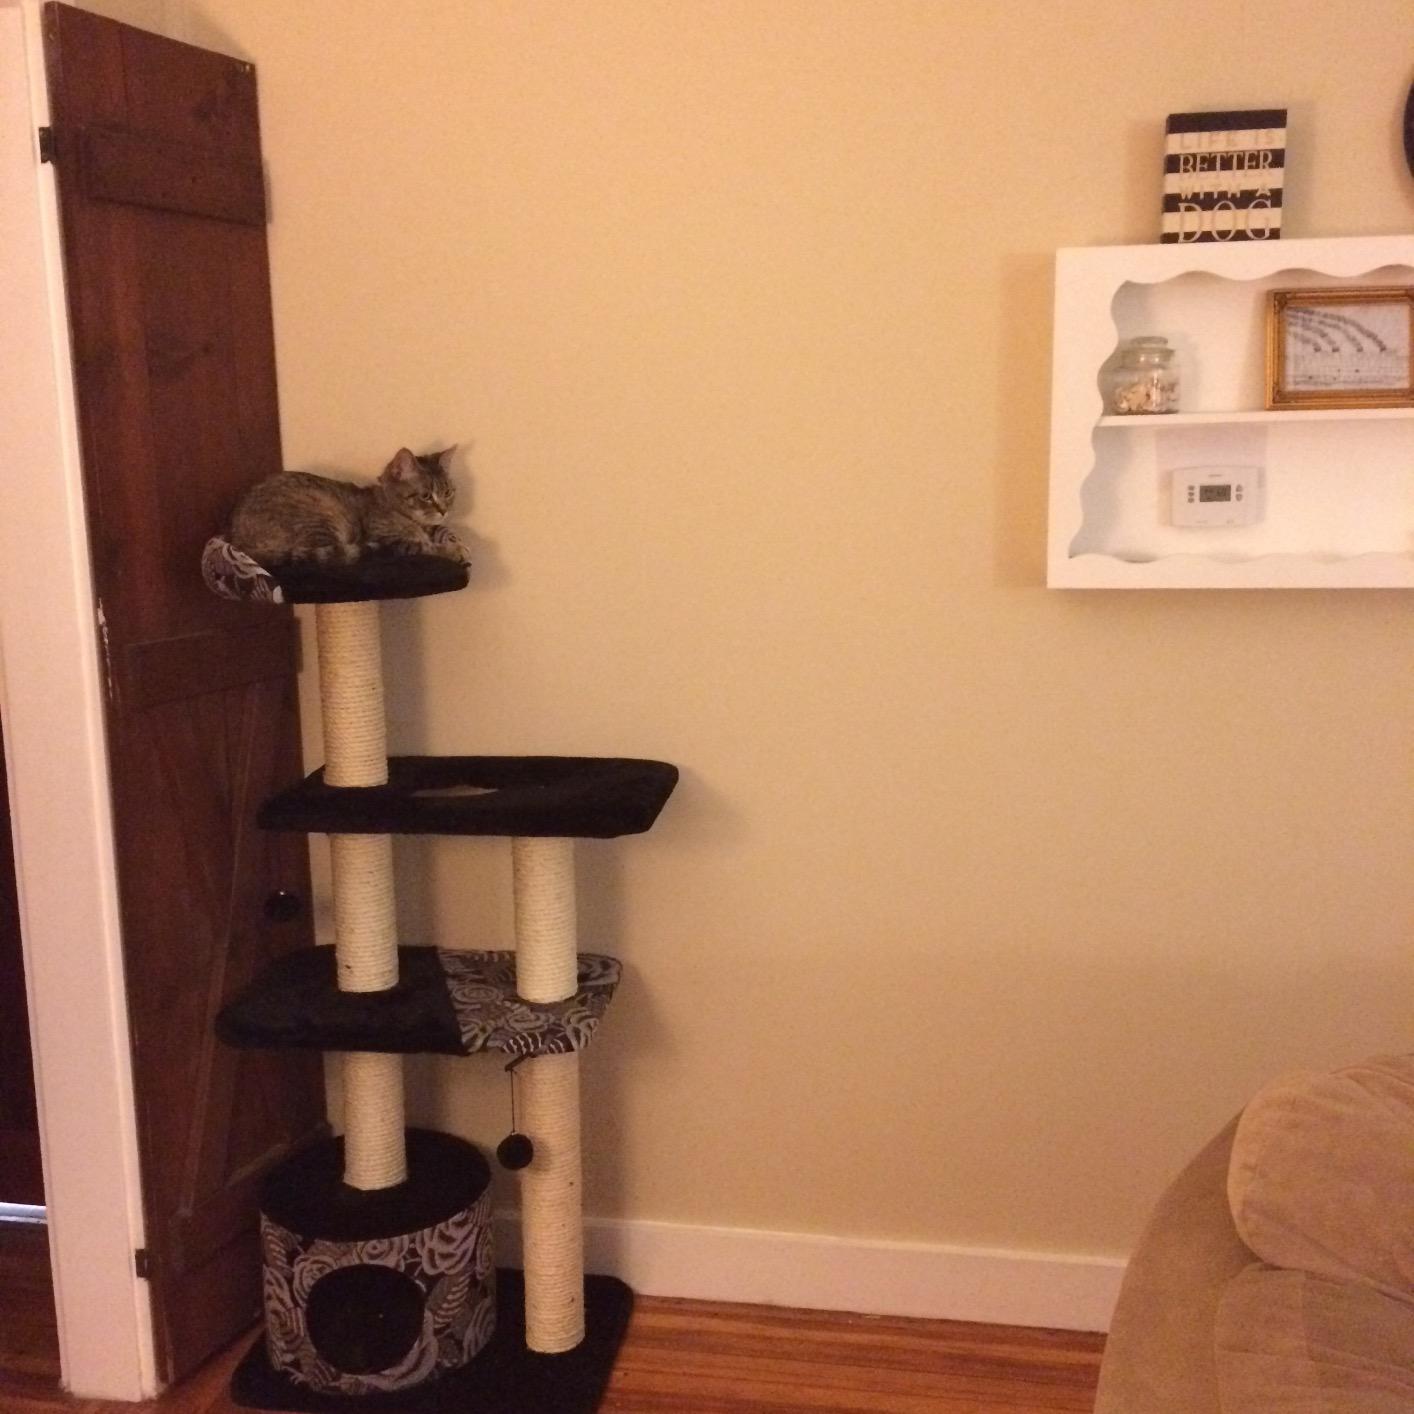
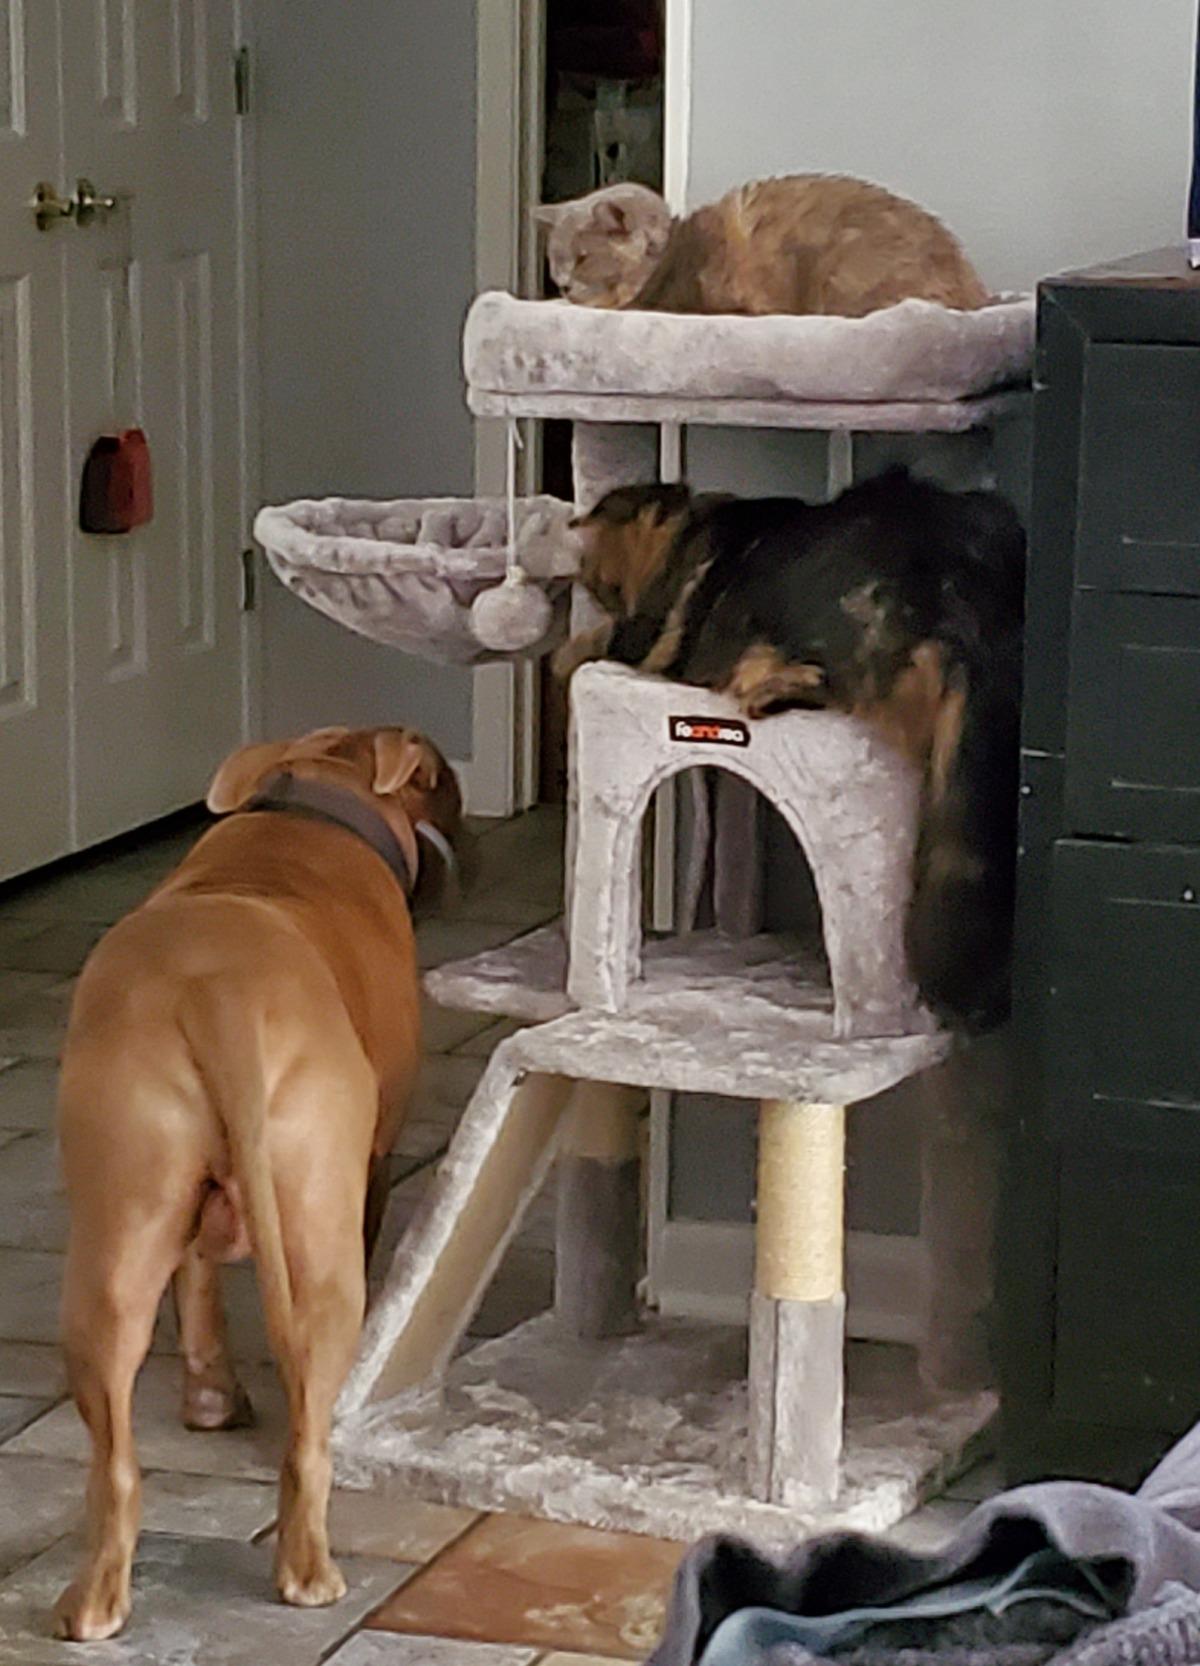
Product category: items_cat tree
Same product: no